Choto Rasbari

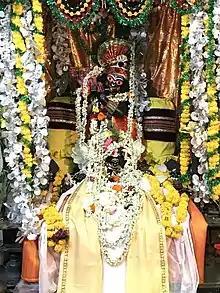
Choto Rasbari

There was also a "Rashmancha" made of Mahogany wood and though, currently in disuse, it contains stories from "Krishnalila". Here the idol was placed during the time of Rash festival.